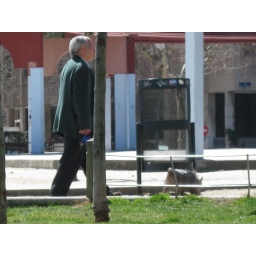
Scenes in the park - Man walking dog